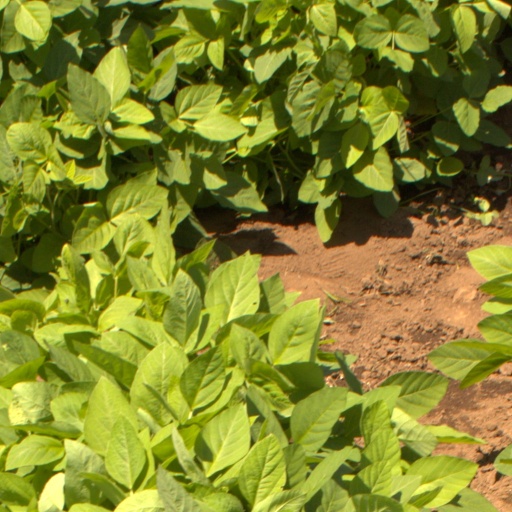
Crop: soybean